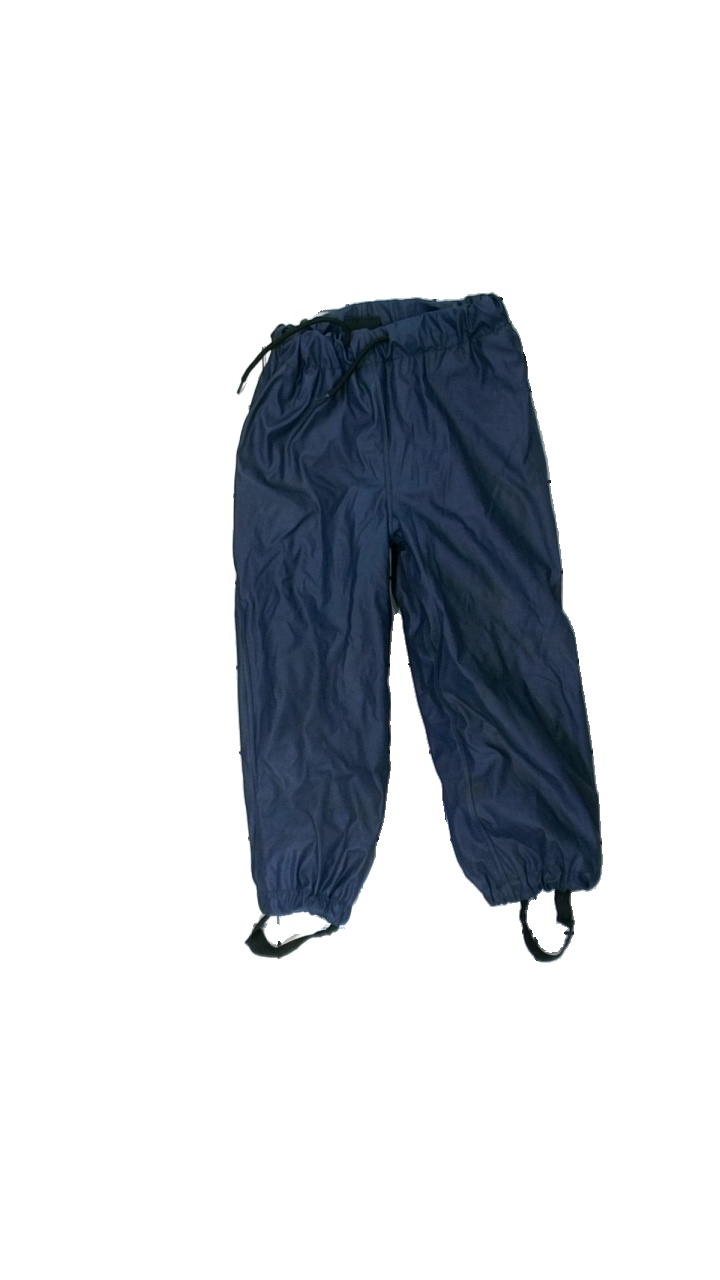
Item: Rain Trousers (Children)
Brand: Everest
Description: fodrade regnbyxor, svaga fläckar bak.
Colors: Blue
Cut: Regular
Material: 100% polyester
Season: Autumn
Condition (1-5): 4
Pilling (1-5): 5
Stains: Major
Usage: Reuse
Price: <50